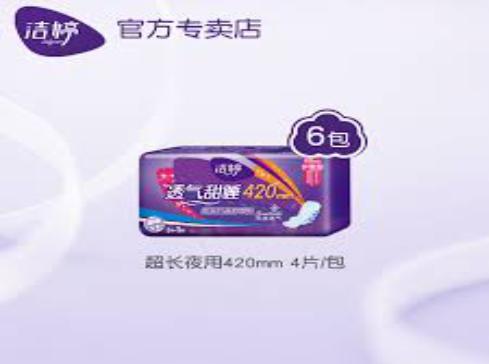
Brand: ladycare
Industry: Necessities